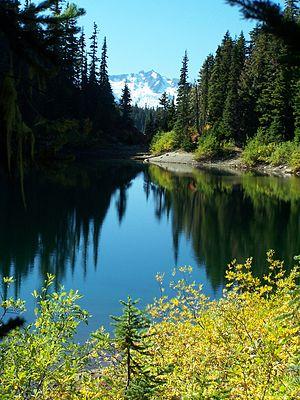
Le lac Garibaldi est un lac de montagne de Colombie-Britannique, dans l'ouest du Canada, situé à 37 km au nord de la ville de Squamish et à 19 km au sud de Whistler. Le lac se situe dans le site protégé du parc provincial Garibaldi qui abrite des montagnes, des glaciers, des sentiers, des forêts, des fleurs, des prés et des cascades.